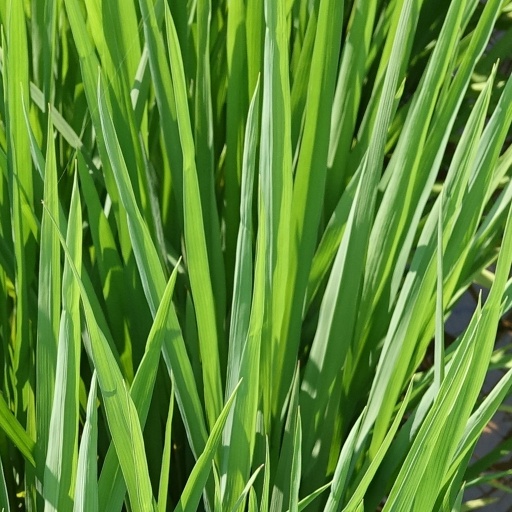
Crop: rice